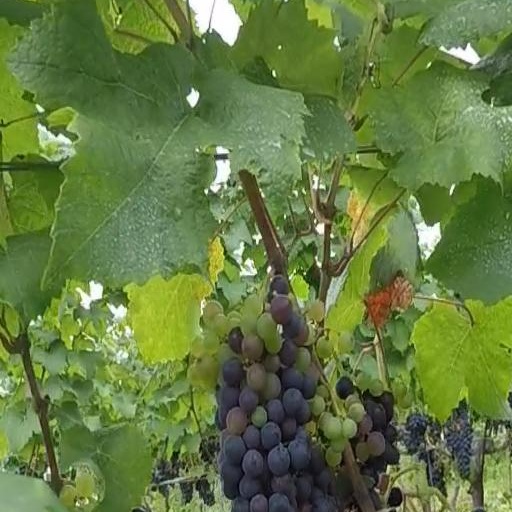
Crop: grape